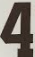
Number: 4